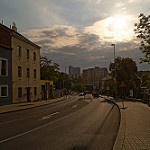
Scene: Outdoor